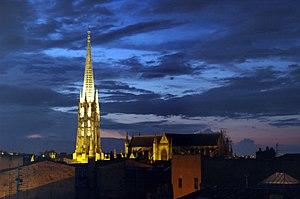
Il existe 171 basiliques mineures en France.
La Communauté du Chemin Neuf est une communauté catholique à vocation œcuménique. Née d'un groupe de prière charismatique en 1973, elle compte près de 2 200 membres permanents dans vingt-six pays, et 12 000 personnes au service des missions de la communauté. Son principal fondateur, et responsable de 1973 à 2016 est le père jésuite Laurent Fabre. Depuis 2016, c'est le père François Michon qui est responsable de la communauté.
Cet article recense les monuments historiques de Bordeaux, en France.